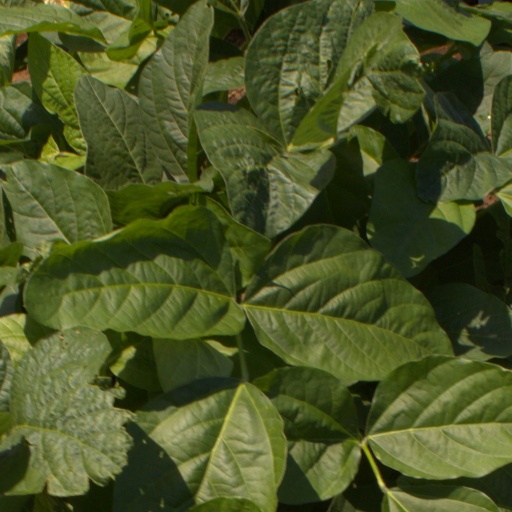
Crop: soybean